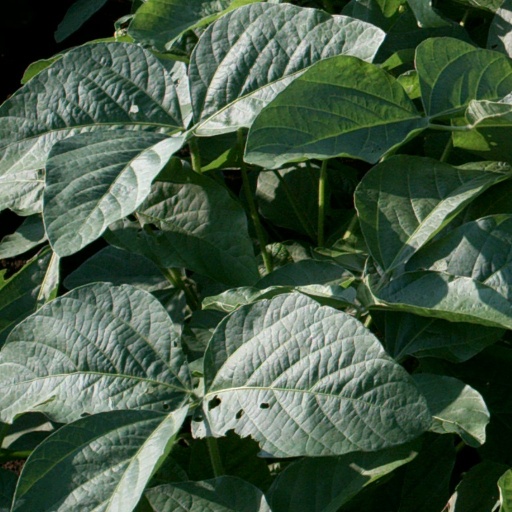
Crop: soybean